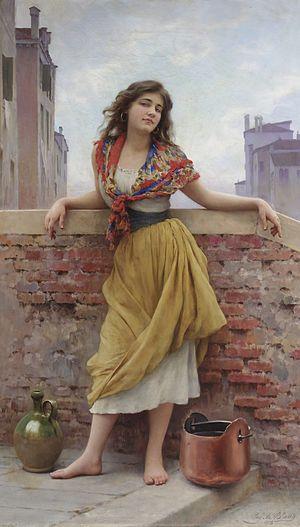
La porteuse d'eau